Bondelswarts Rebellion

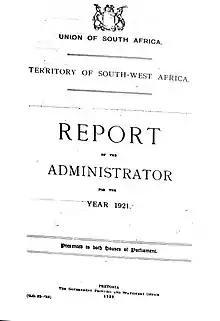
Report of the Administrator of South West Africa for 1921

In October 1920, the Union of South Africa's government appointed Gysbert Reitz Hofmeyr as the first non-military Administrator of South West Africa. Although the appointment later aroused criticism, when General Jan Smuts, the Prime Minister of South Africa, and a key figure in the founding of the League of Nations, made the choice he had good motives and good reasons. Hofmeyr was a Cape man of liberal education and outlook and of wide administrative experience in the Cape, the Transvaal, and the Union of South Africa. For many years Hofmeyr had been the respected Clerk of the Union House of Assembly, and had come to Smuts originally on the strong recommendation of John X. Merriman, a former Prime Minister of the Cape of Good Hope, and had always proved himself trustworthy and intelligent.